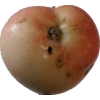
Label: Apple 10